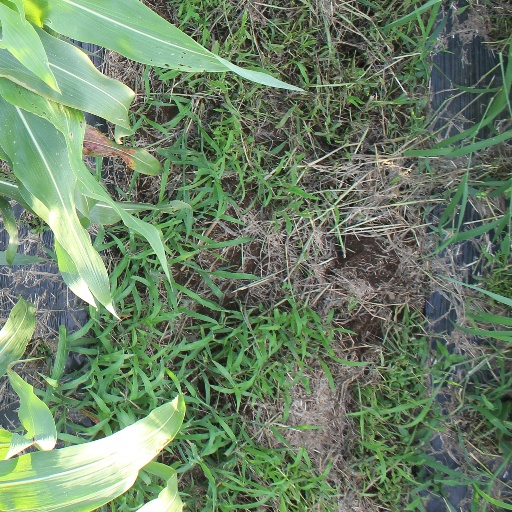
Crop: sorghum